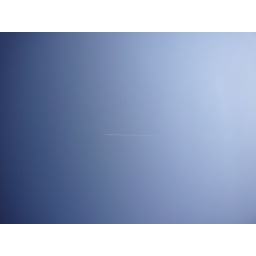
trace of the plane flying high above